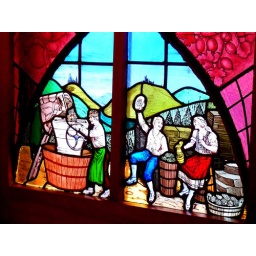
Scene from a multicoloured glass window in a wine restaurant in Arnstadt. The window shows scenes from the vintage and processing wine